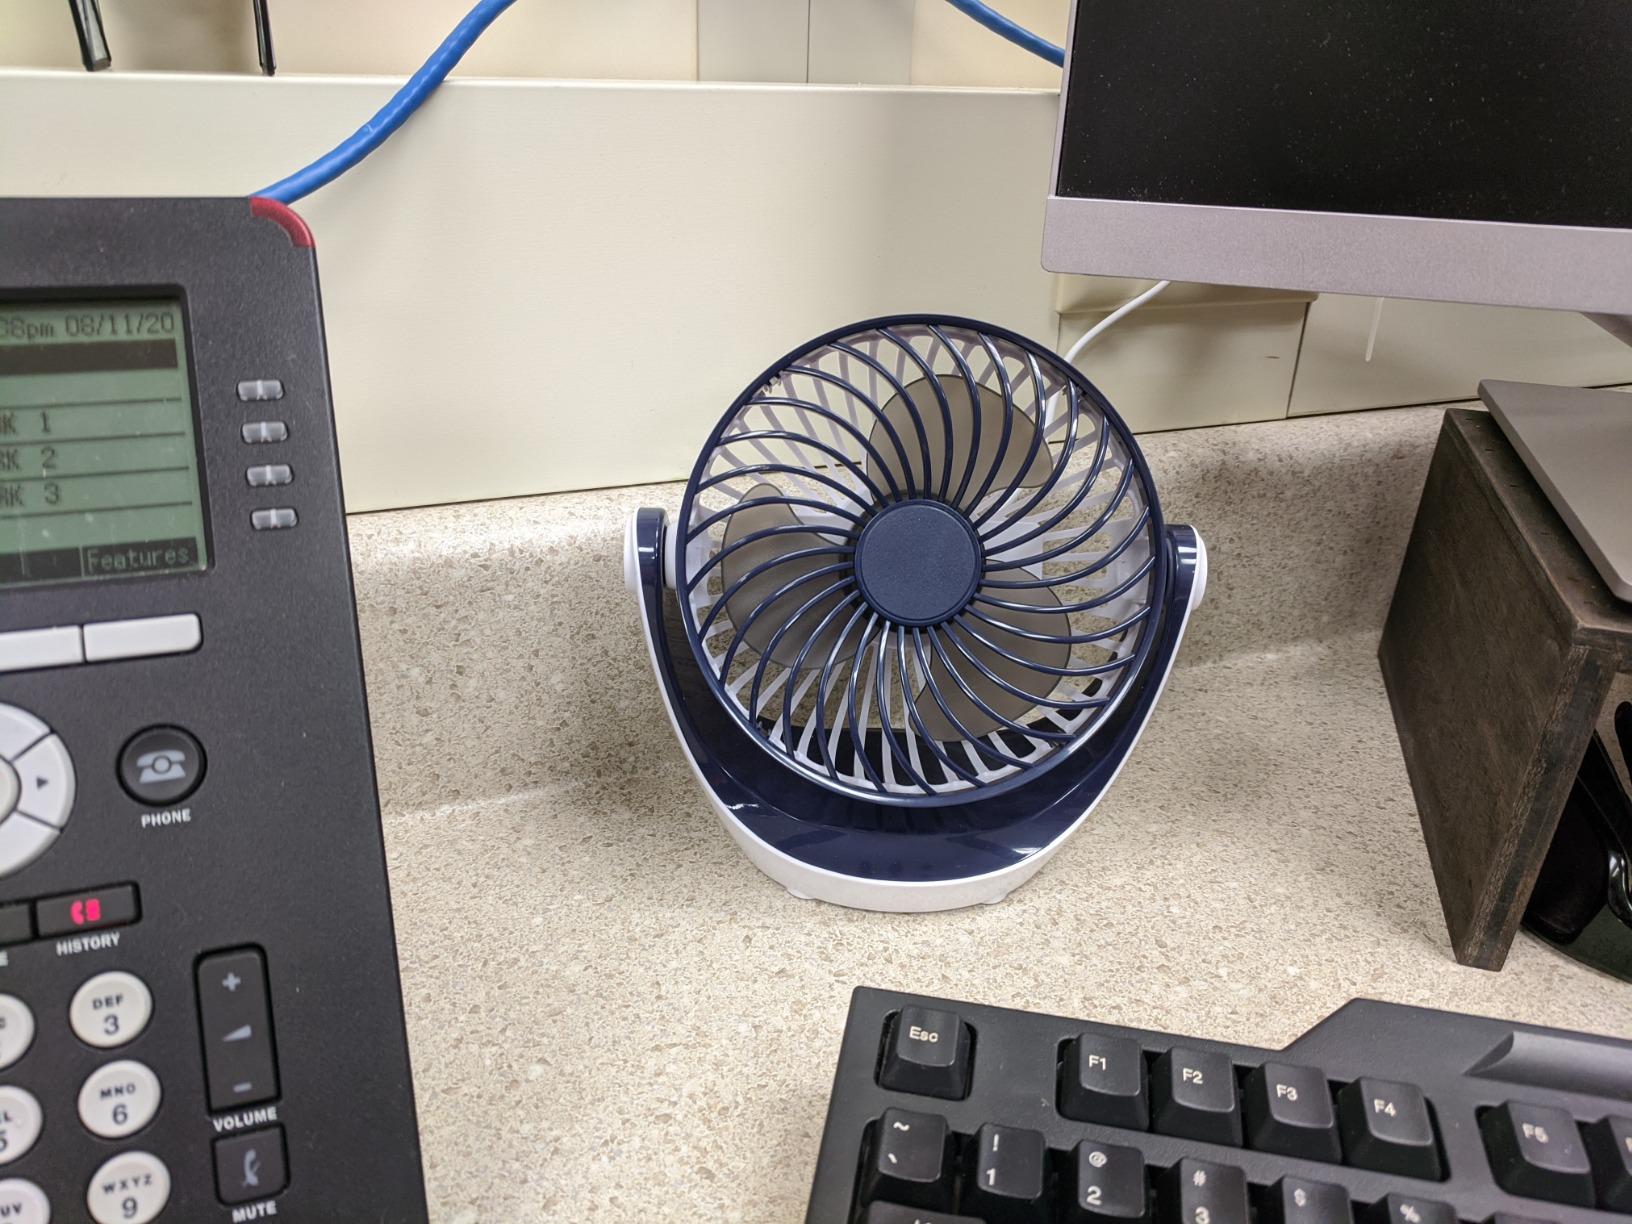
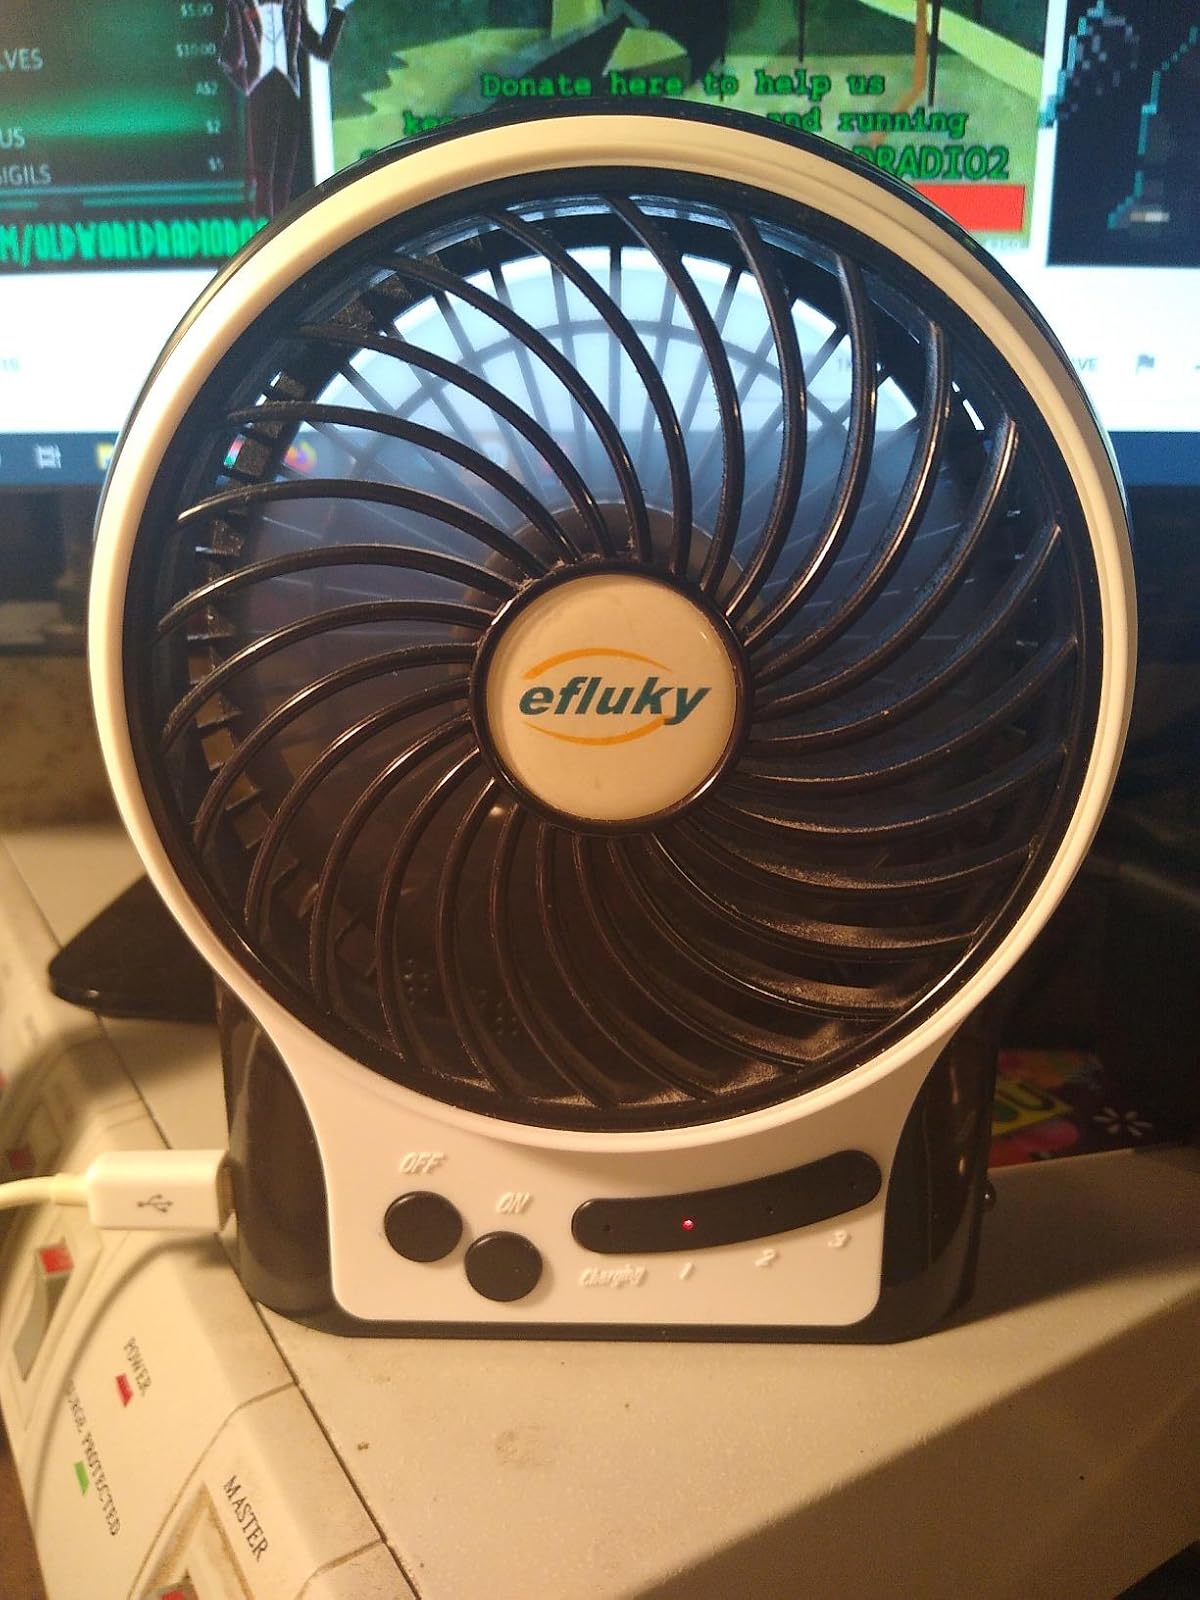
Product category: fan
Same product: no